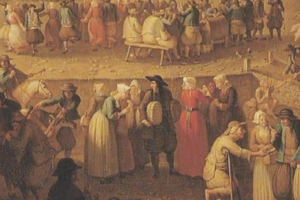
Quimper /kɛ̃pɛʁ/ est une commune française de la région Bretagne située dans le nord-ouest de la France. La ville est le chef-lieu du département du Finistère, le siège du conseil départemental, ainsi que des deux cantons qui la composent. Elle est également la capitale traditionnelle de la Cornouaille, du Pays Glazik et du Pays de Cornouaille qui compte 331 300 habitants en 2009, le siège de l'intercommunalité de Quimper Bretagne Occidentale qui compte 100 187 habitants en 2014, le siège de l'arrondissement de Quimper et enfin le siège du diocèse de Quimper et Léon. Ses habitants sont appelés les Quimpérois.